Describe the emotion expressed in this image:  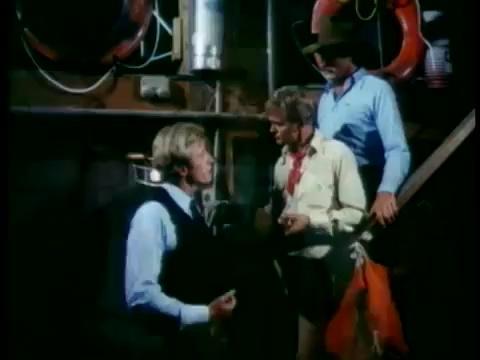
This person displays Suffering, valence and arousal with low intensity.